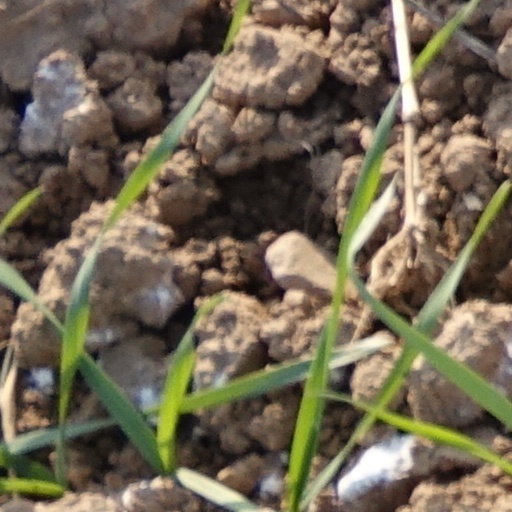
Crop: wheat